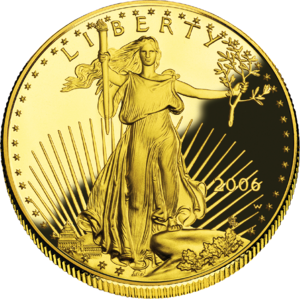
American Gold Eagle
Den Amerikanske Gold Eagle er en officiel guldmønt, udgivet af USA. Den blev vedtaget med loven "Gold Bullion Coin Act of 1985", og i 1986 blev den udgivet.